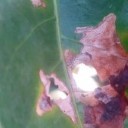
Label: Miner